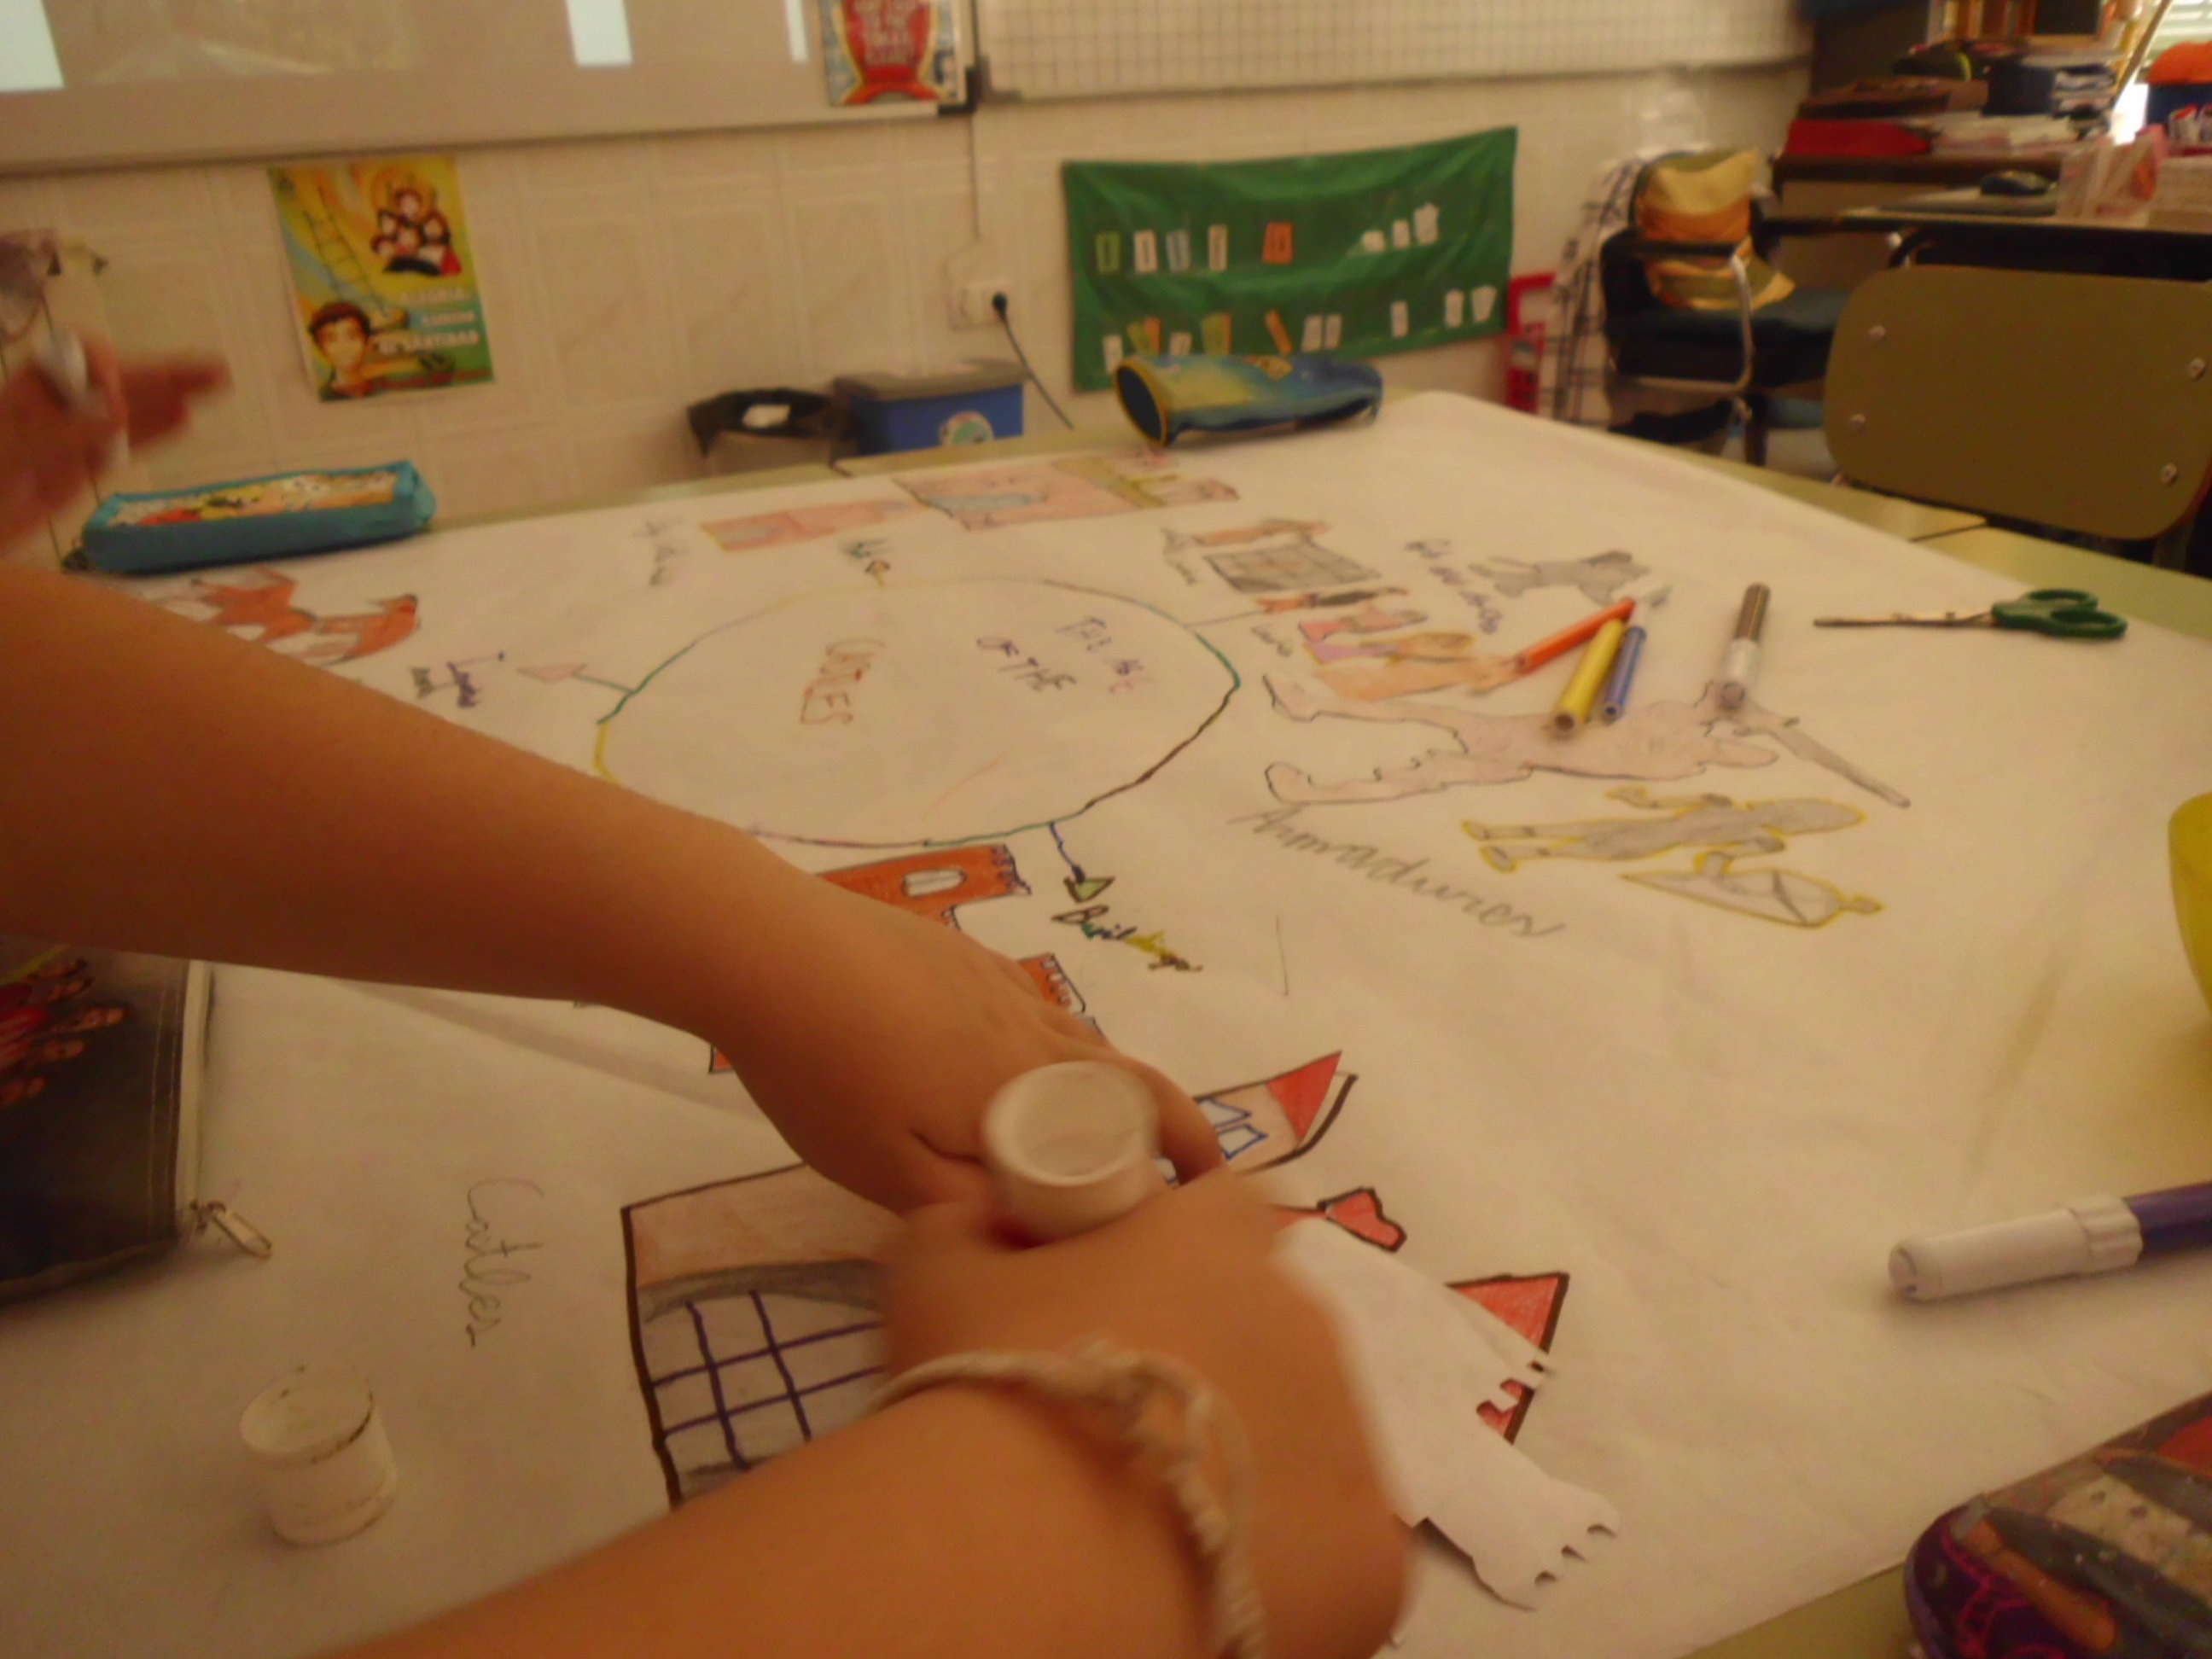
writing, education, art, drawing, design, school, class